Victoria Justice

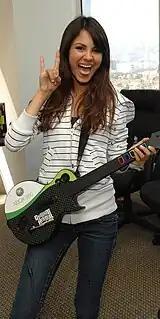

In 2006, Justice made a guest appearance on an episode of "Everwood" in the episode "Enjoy the Ride". Also in 2006, she played the supporting role of Holly in the thriller film "The Garden". "Zoey 101" ended its run on May 2, 2008. In 2009, she announced plans to guest star on an episode of Nickelodeon's series "The Naked Brothers Band". The TV special, titled "Valentine Dream Date", featured Justice portraying herself. She did not record new music until 2009, when she starred in the Nickelodeon musical "Spectacular!", in which she performed three songs. The film aired on Nickelodeon on February 16, 2009.